Adrian Sampson

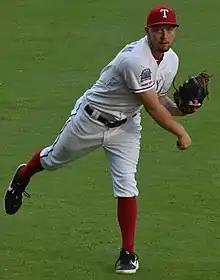
Sampson with the Texas Rangers in 2019

Adrian David Sampson (born October 7, 1991) is an American professional baseball pitcher in the Washington Nationals organization. He has previously played in Major League Baseball (MLB) for the Seattle Mariners, Texas Rangers, and Chicago Cubs, and in the KBO League for the Lotte Giants.